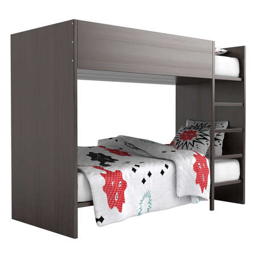
modern black double bunk bed with colourful bedding with geometric patterns and a ladder leading to the second bed which has high protective sides isolated on white